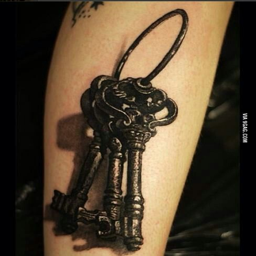
not to keen on the style of keys but love how it looks like you can pick them up